Aerial advertising

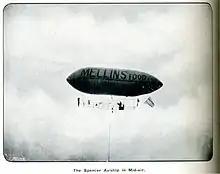
Spencer's 1902 airship in flight, showing the advertising for Mellin's Food

There are some inherent dangers involved in the operation of low-altitude manned aircraft. Most of the fixed-wing aerial advertisement accidents that have occurred in the U.S. have been determined by the United States Federal Aviation Administration to be the result of just a few basic causes: